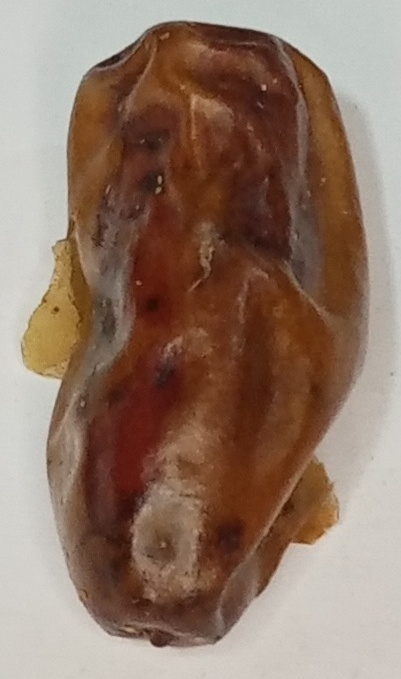
Variety: gajar
Size: large
Grade: grade-3